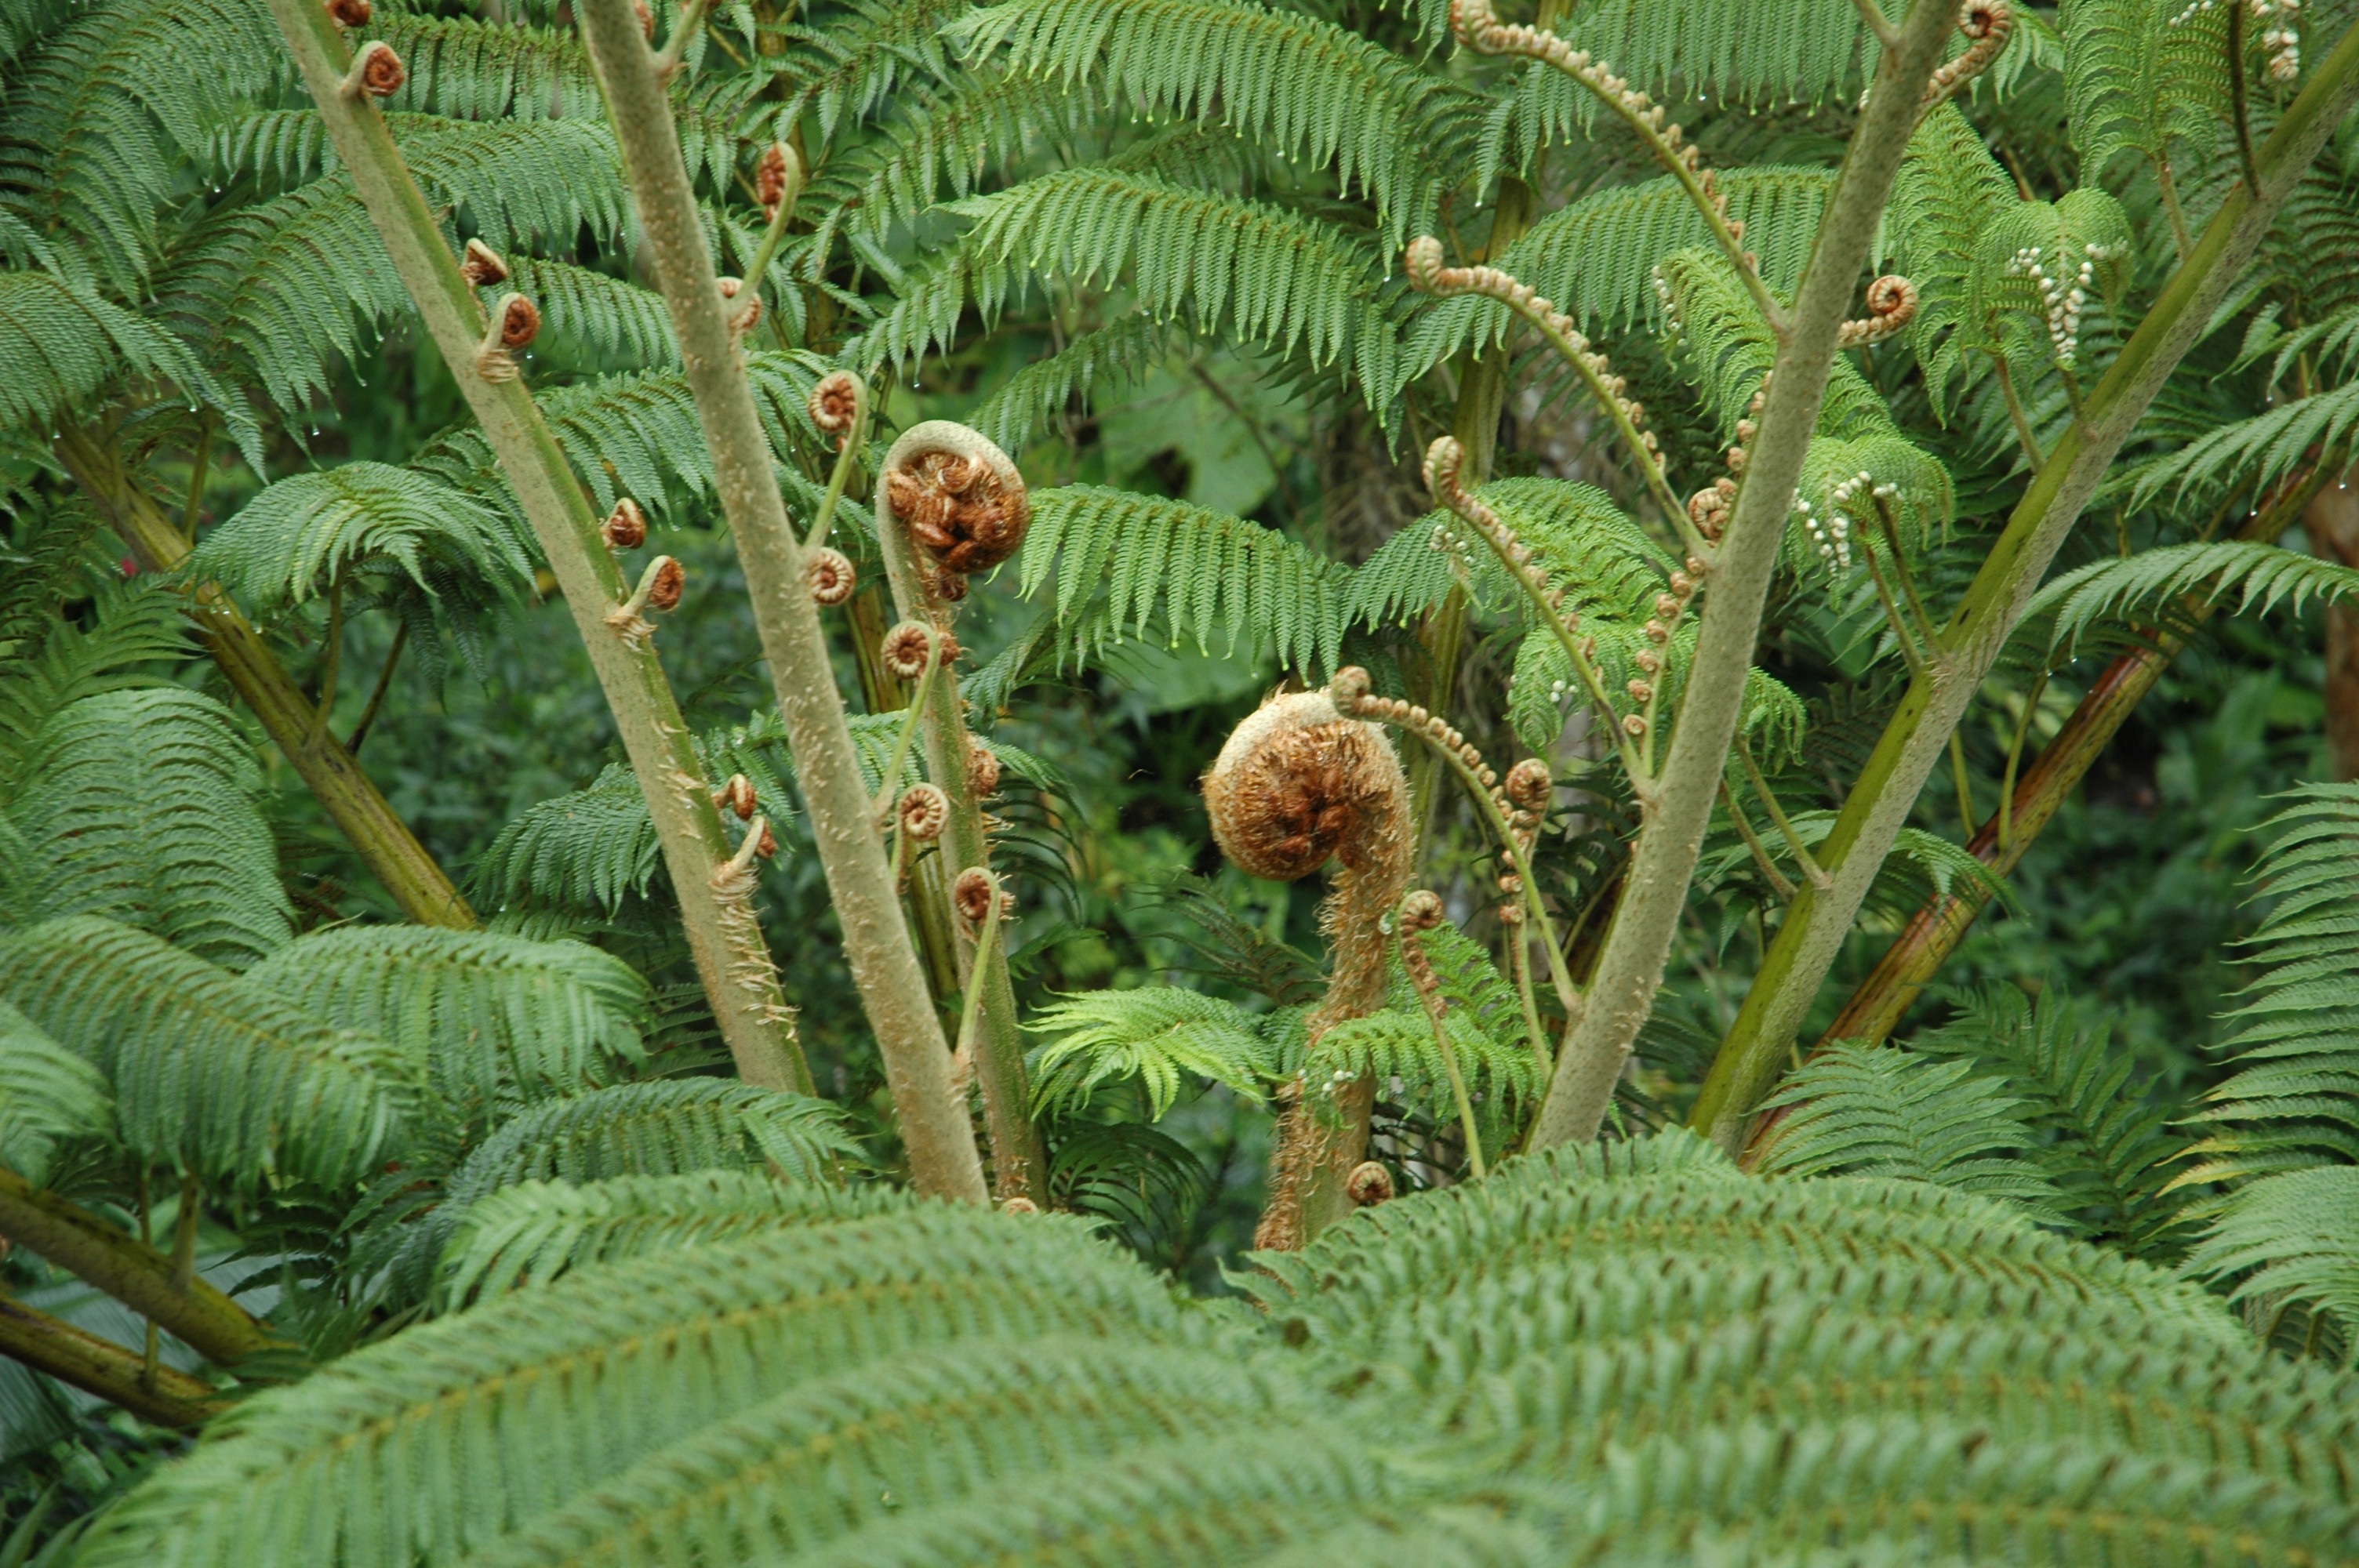
forest, plant, leaf, flower, jungle, botany, garden, flora, fauna, fern, vegetation, rainforest, natural beauty, curly, land plant, ferns and horsetails, arecales, vascular plant, ostrich fern